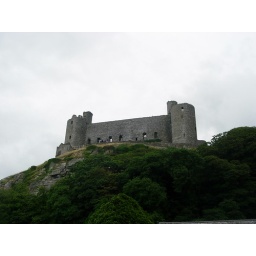
On the coast of Snowdonia, this is a castle built by soem wealthy welsh aristocratic play boys...